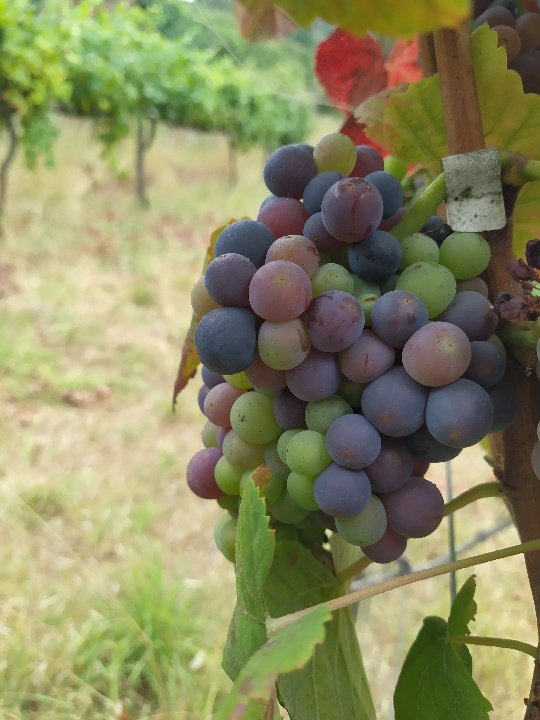
Berries visible: 64
Grape clusters: 1